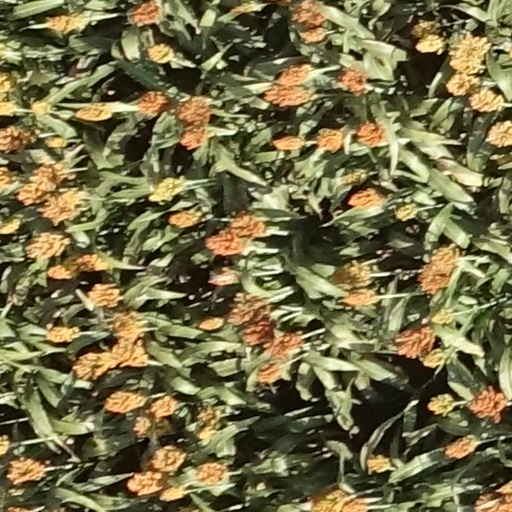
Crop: sorghum